Skoropis

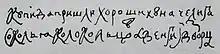
The postscript of a letter by Alexis of Russia (1657) as a typical example of casual cursive writing of the 17th century.

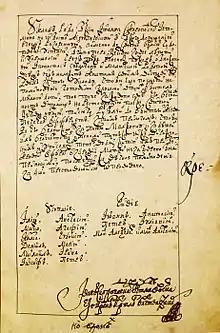
Record from 1721 about the contribution of Zaporizhian Hetman Ivan Skoropadskyi to the restoration of the Kyiv Pecherska Lavra after it was damaged by fire in 1718, with his signature.

It is characterized by a pronounced calligraphic character, roundness of letters, smoothness of their writing, a large number of strokes, ligatures and abbreviations. Usually it is small in lowercase and has long expressive elements with strokes as well as large capitals. Skoropis is difficult to adapt to typesetting due to the large number of strokes and ligatures. The cursive letters, partially connected with each other, differ from the letters of other types of writing by their light contours. Letters were largely elongated.